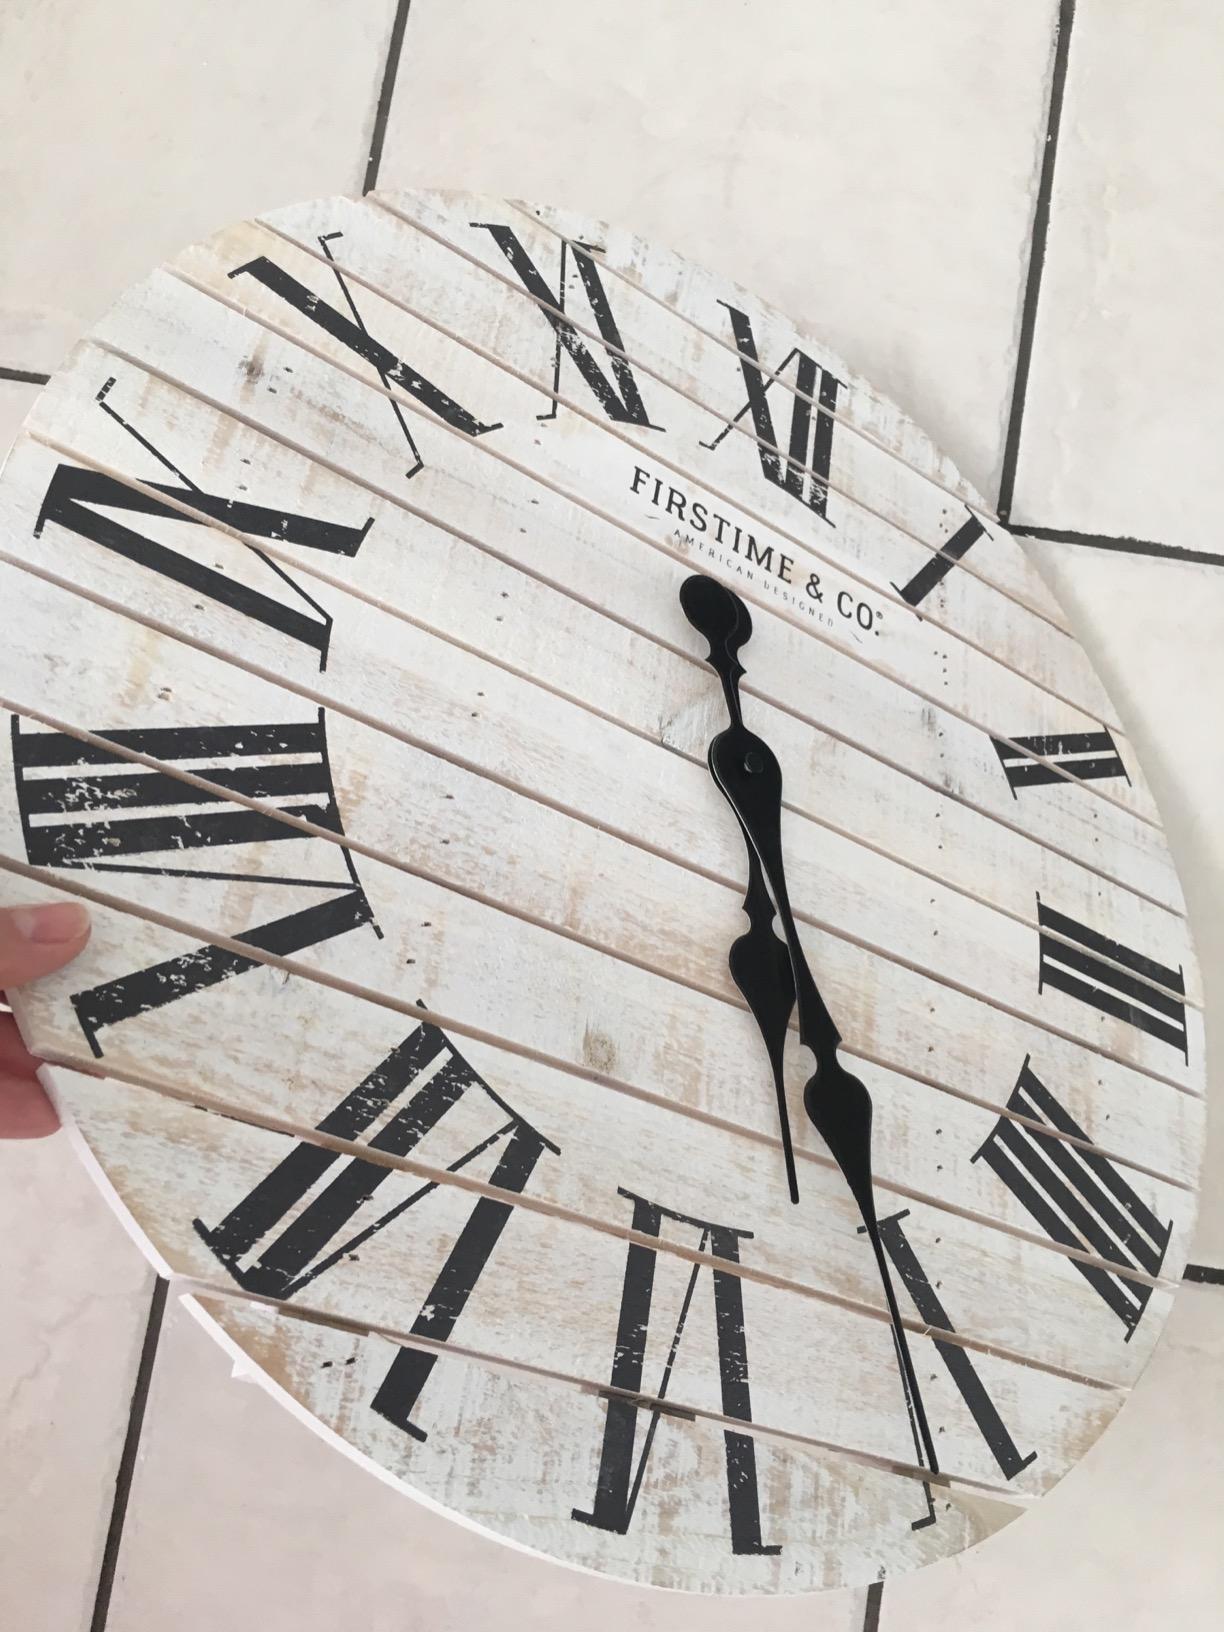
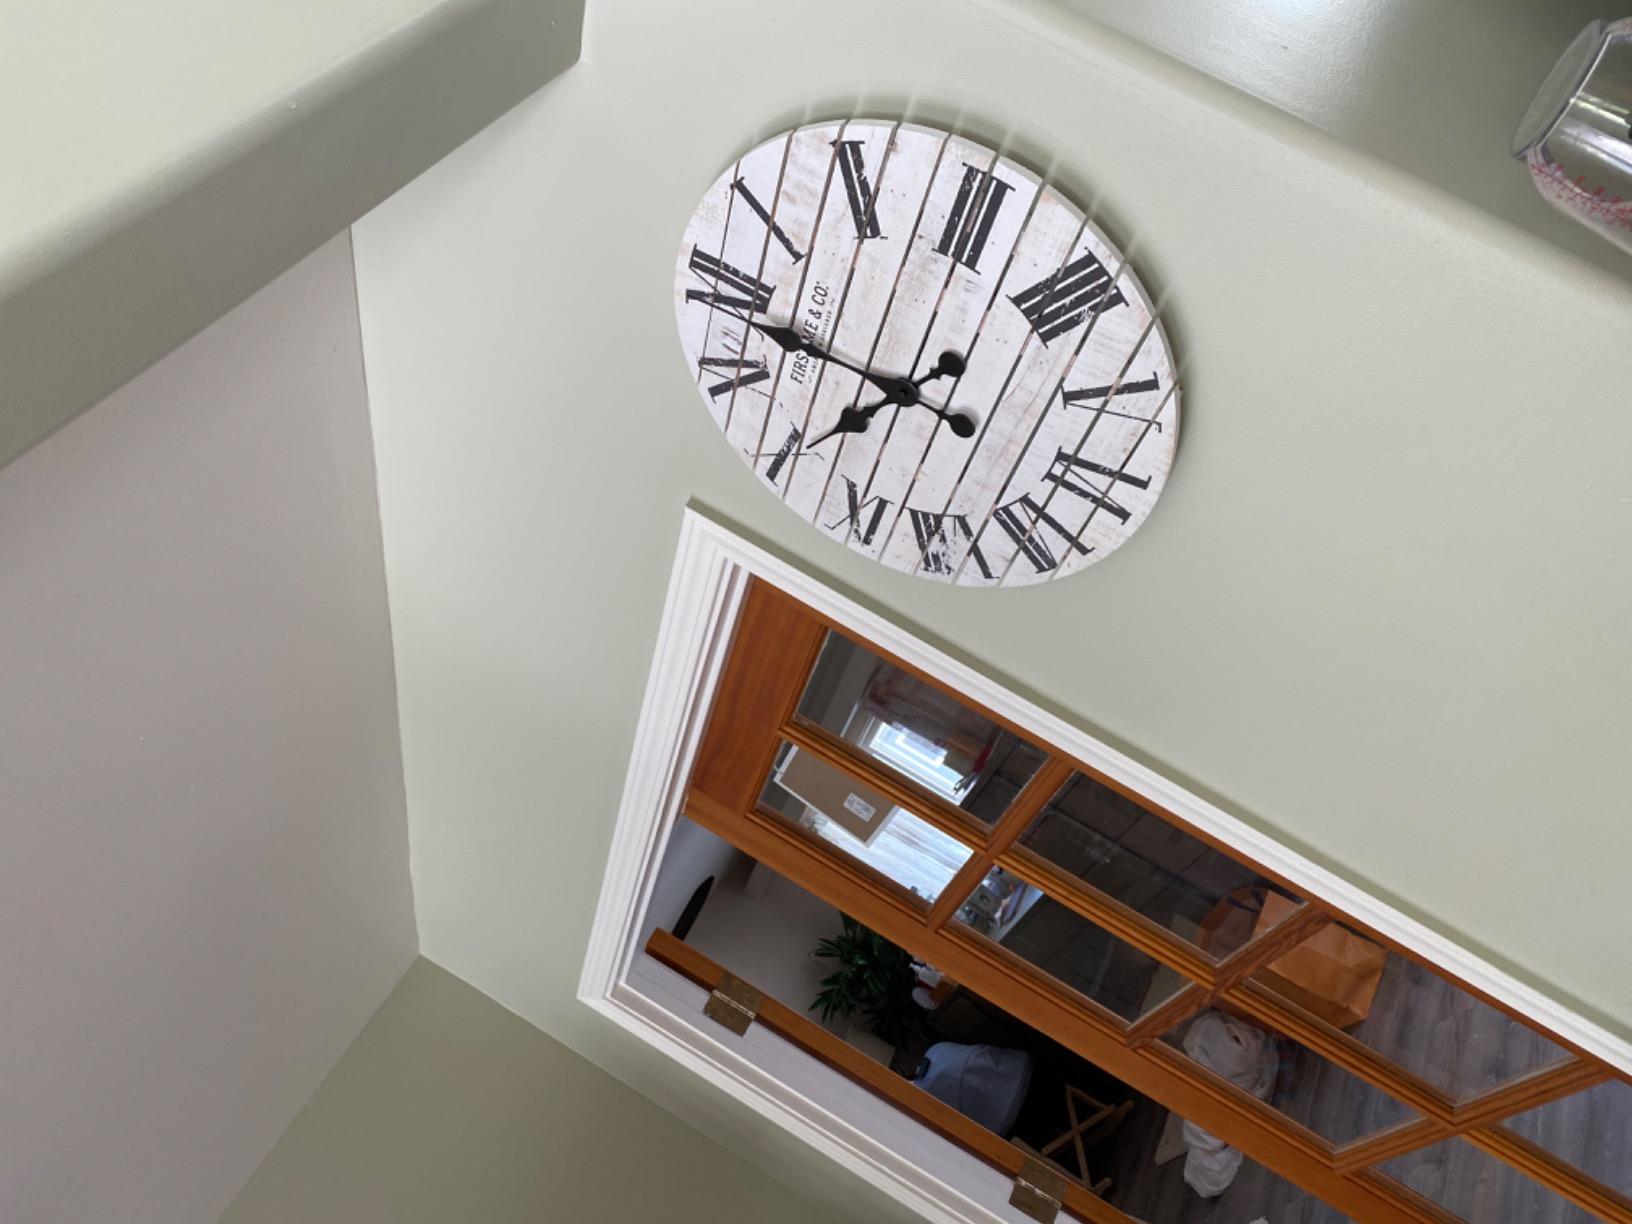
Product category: clock
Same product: yes